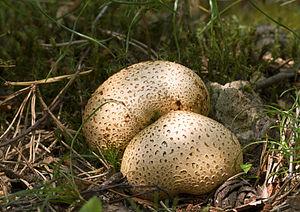
Scléroderme vulgaire (Scleroderma citrinum), forêt de Tharandt, Allemagne
Les Sclerodermataceae sont une famille de champignons basidiomycètes de l'ordre des bolétales, du sous-ordre des sclérodermatinés. Ils contiennent plusieurs genres de champignons inhabituels qui ressemblent peu aux bolets. C'est un apport de la classification phylogénétique que de d’inclure dans les bolétales ces champignons autrefois rattachés aux gastéromycétales.